1901 Cleveland Blues season

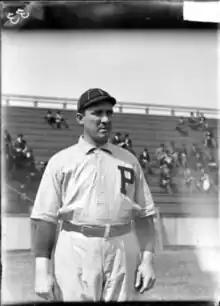
Bill Hallman, a second baseman, played five games at shortstop for the Blues in 1901

The Cleveland Spiders were dissolved after winning only 20 games and losing 134 in the 1899 season along with the Louisville Colonels, Baltimore Orioles, and the Washington Senators, leaving the National League with eight teams to begin the 1900 season. As a result, 1900 marked the first year since 1886 during which the city of Cleveland did not have a team affiliated with Major League Baseball.